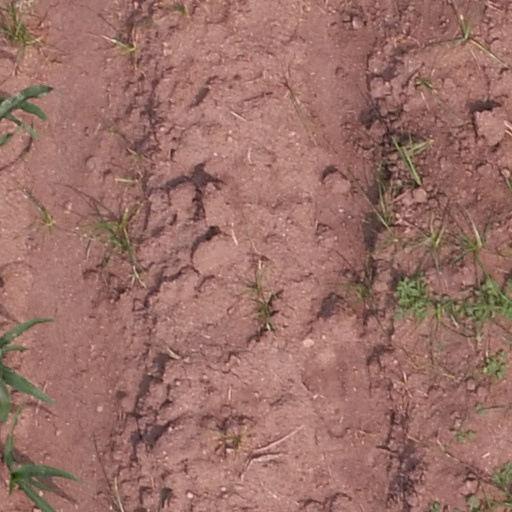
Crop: maize; corn